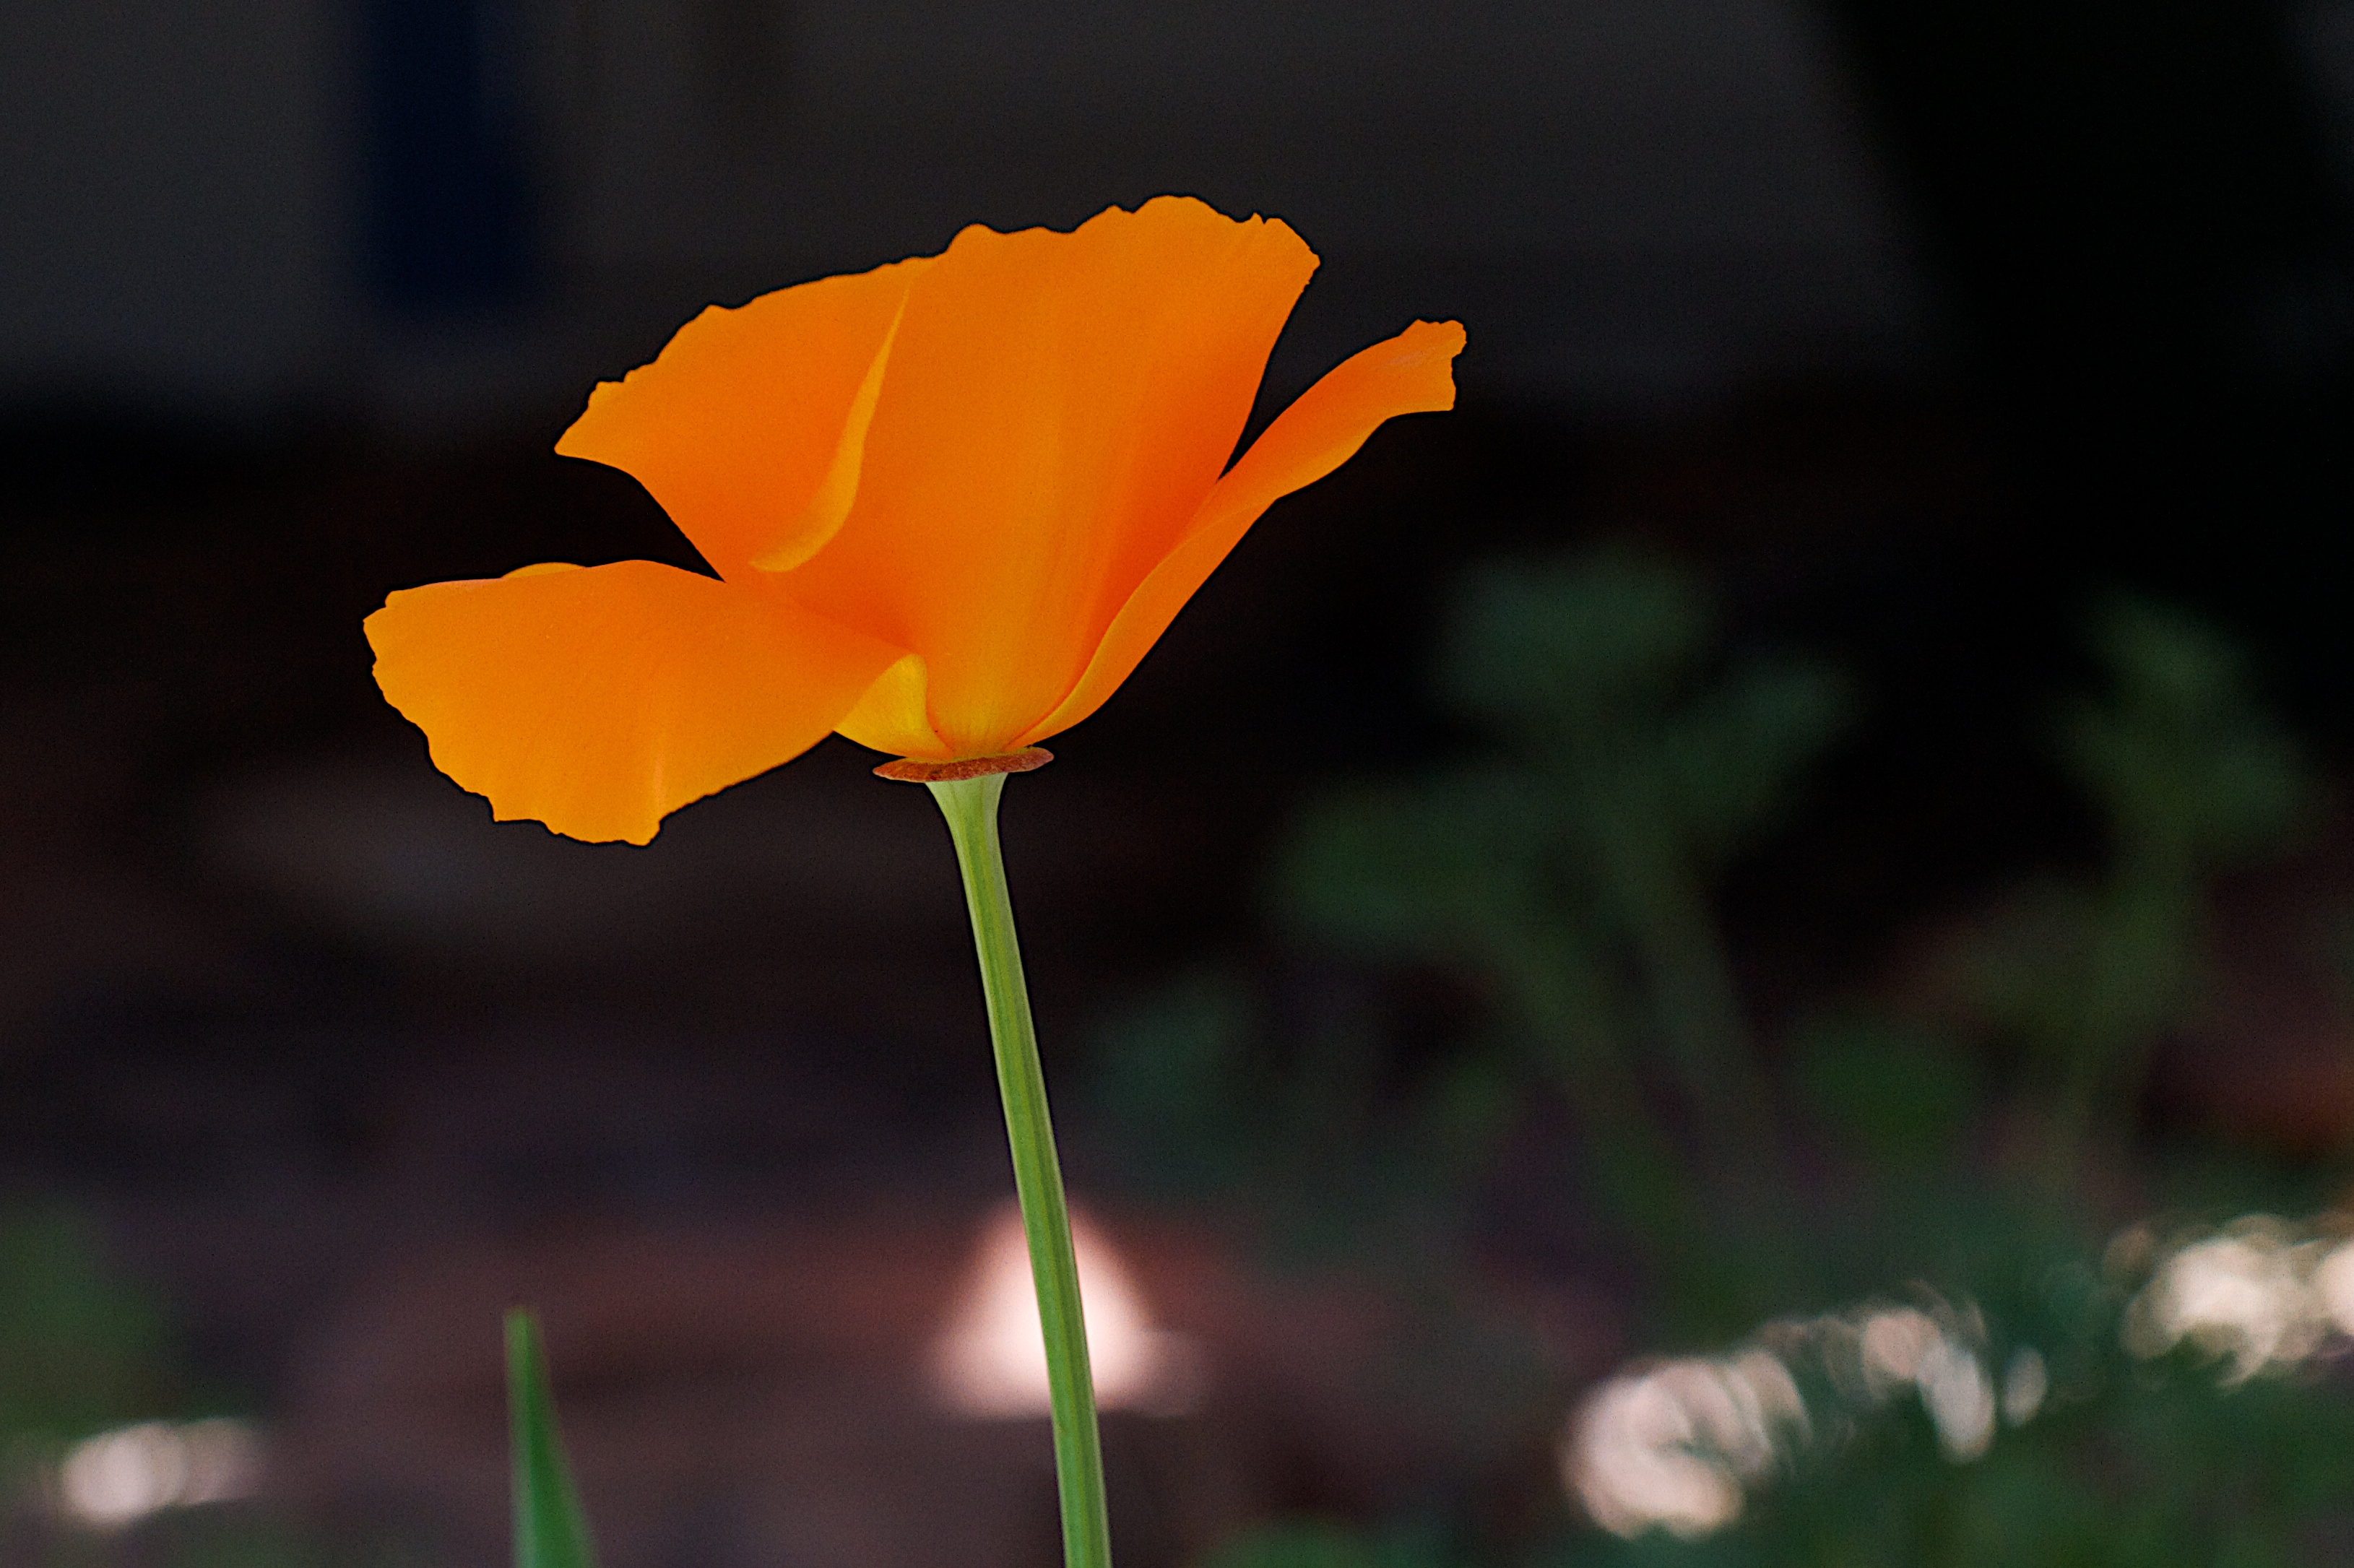
nature, plant, photography, sunlight, leaf, flower, petal, yellow, flora, wildflower, poppy, macro photography, flowering plant, plant stem, land plant, poppy family